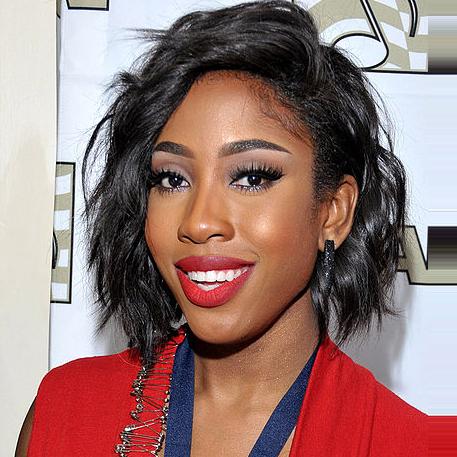
Age: 28